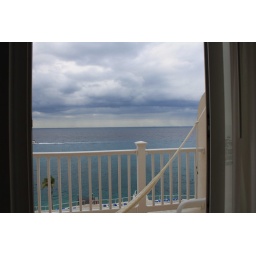
The view from just inside the sliding glass door of our room in Cozumel Mexico